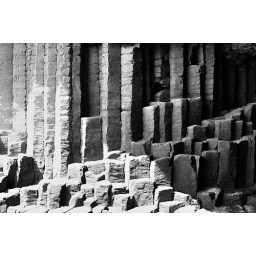
these rock formations look clearer in black and white